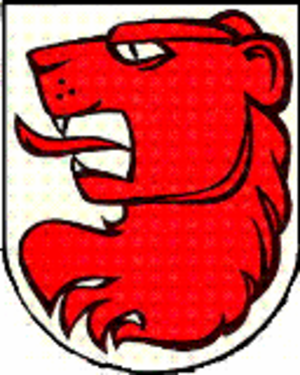
Wäldi est une commune suisse du canton de Thurgovie.